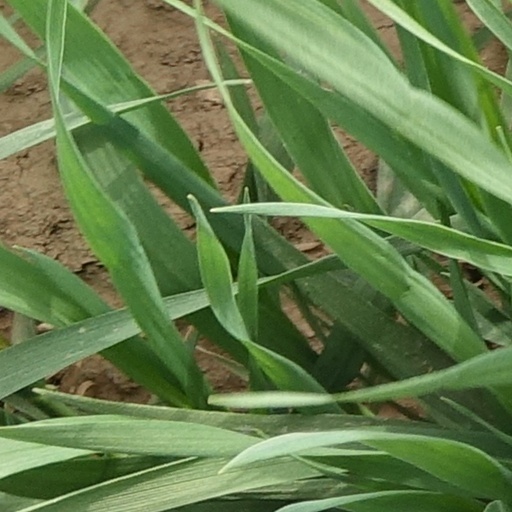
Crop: wheat